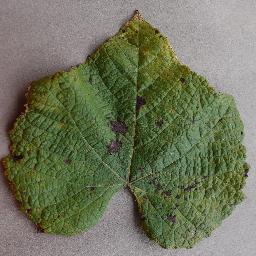
Label: Grape___Leaf_blight_(Isariopsis_Leaf_Spot)